Territorial Force

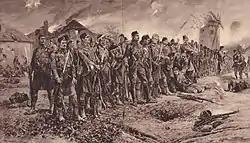
1/14th Battalion (London Scottish) at the Battle of Messines, 31 October 1914

On the outbreak of the First World War, Lord Kitchener by-passed the Territorial Force and, with the approval of the military authorities, raised instead the New Army of volunteers to expand the regular army. His decision was based not only on professional prejudice – he regarded the territorials as a joke, led by "middle-aged professional men who were allowed to put on uniform and play at soldiers" – but also on an appreciation of the constraints imposed by the force's constitution. He feared that the county territorial associations would be unable to cope with the task of recruiting and training large numbers. He also believed that because so few territorials had thus far volunteered for foreign service, the Territorial Force was better suited for home defence than as a means of expanding the army overseas.